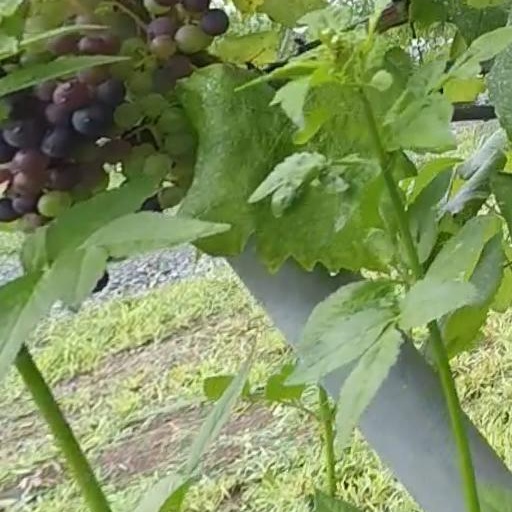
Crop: grape